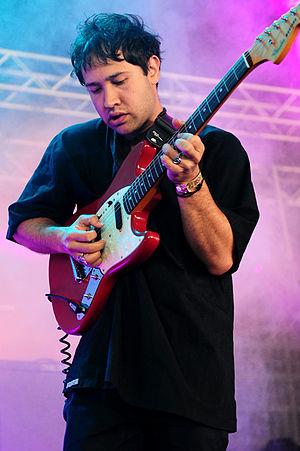
Unknown Mortal Orchestra est un groupe composé de musiciens d'origine américaine et néo-zélandaise. Le groupe est composé du chanteur, guitariste et compositeur Ruban Nielson, du bassiste Jake Portrait ainsi que du batteur Riley Geare. Le groupe débuta avec Ruban Nielson.